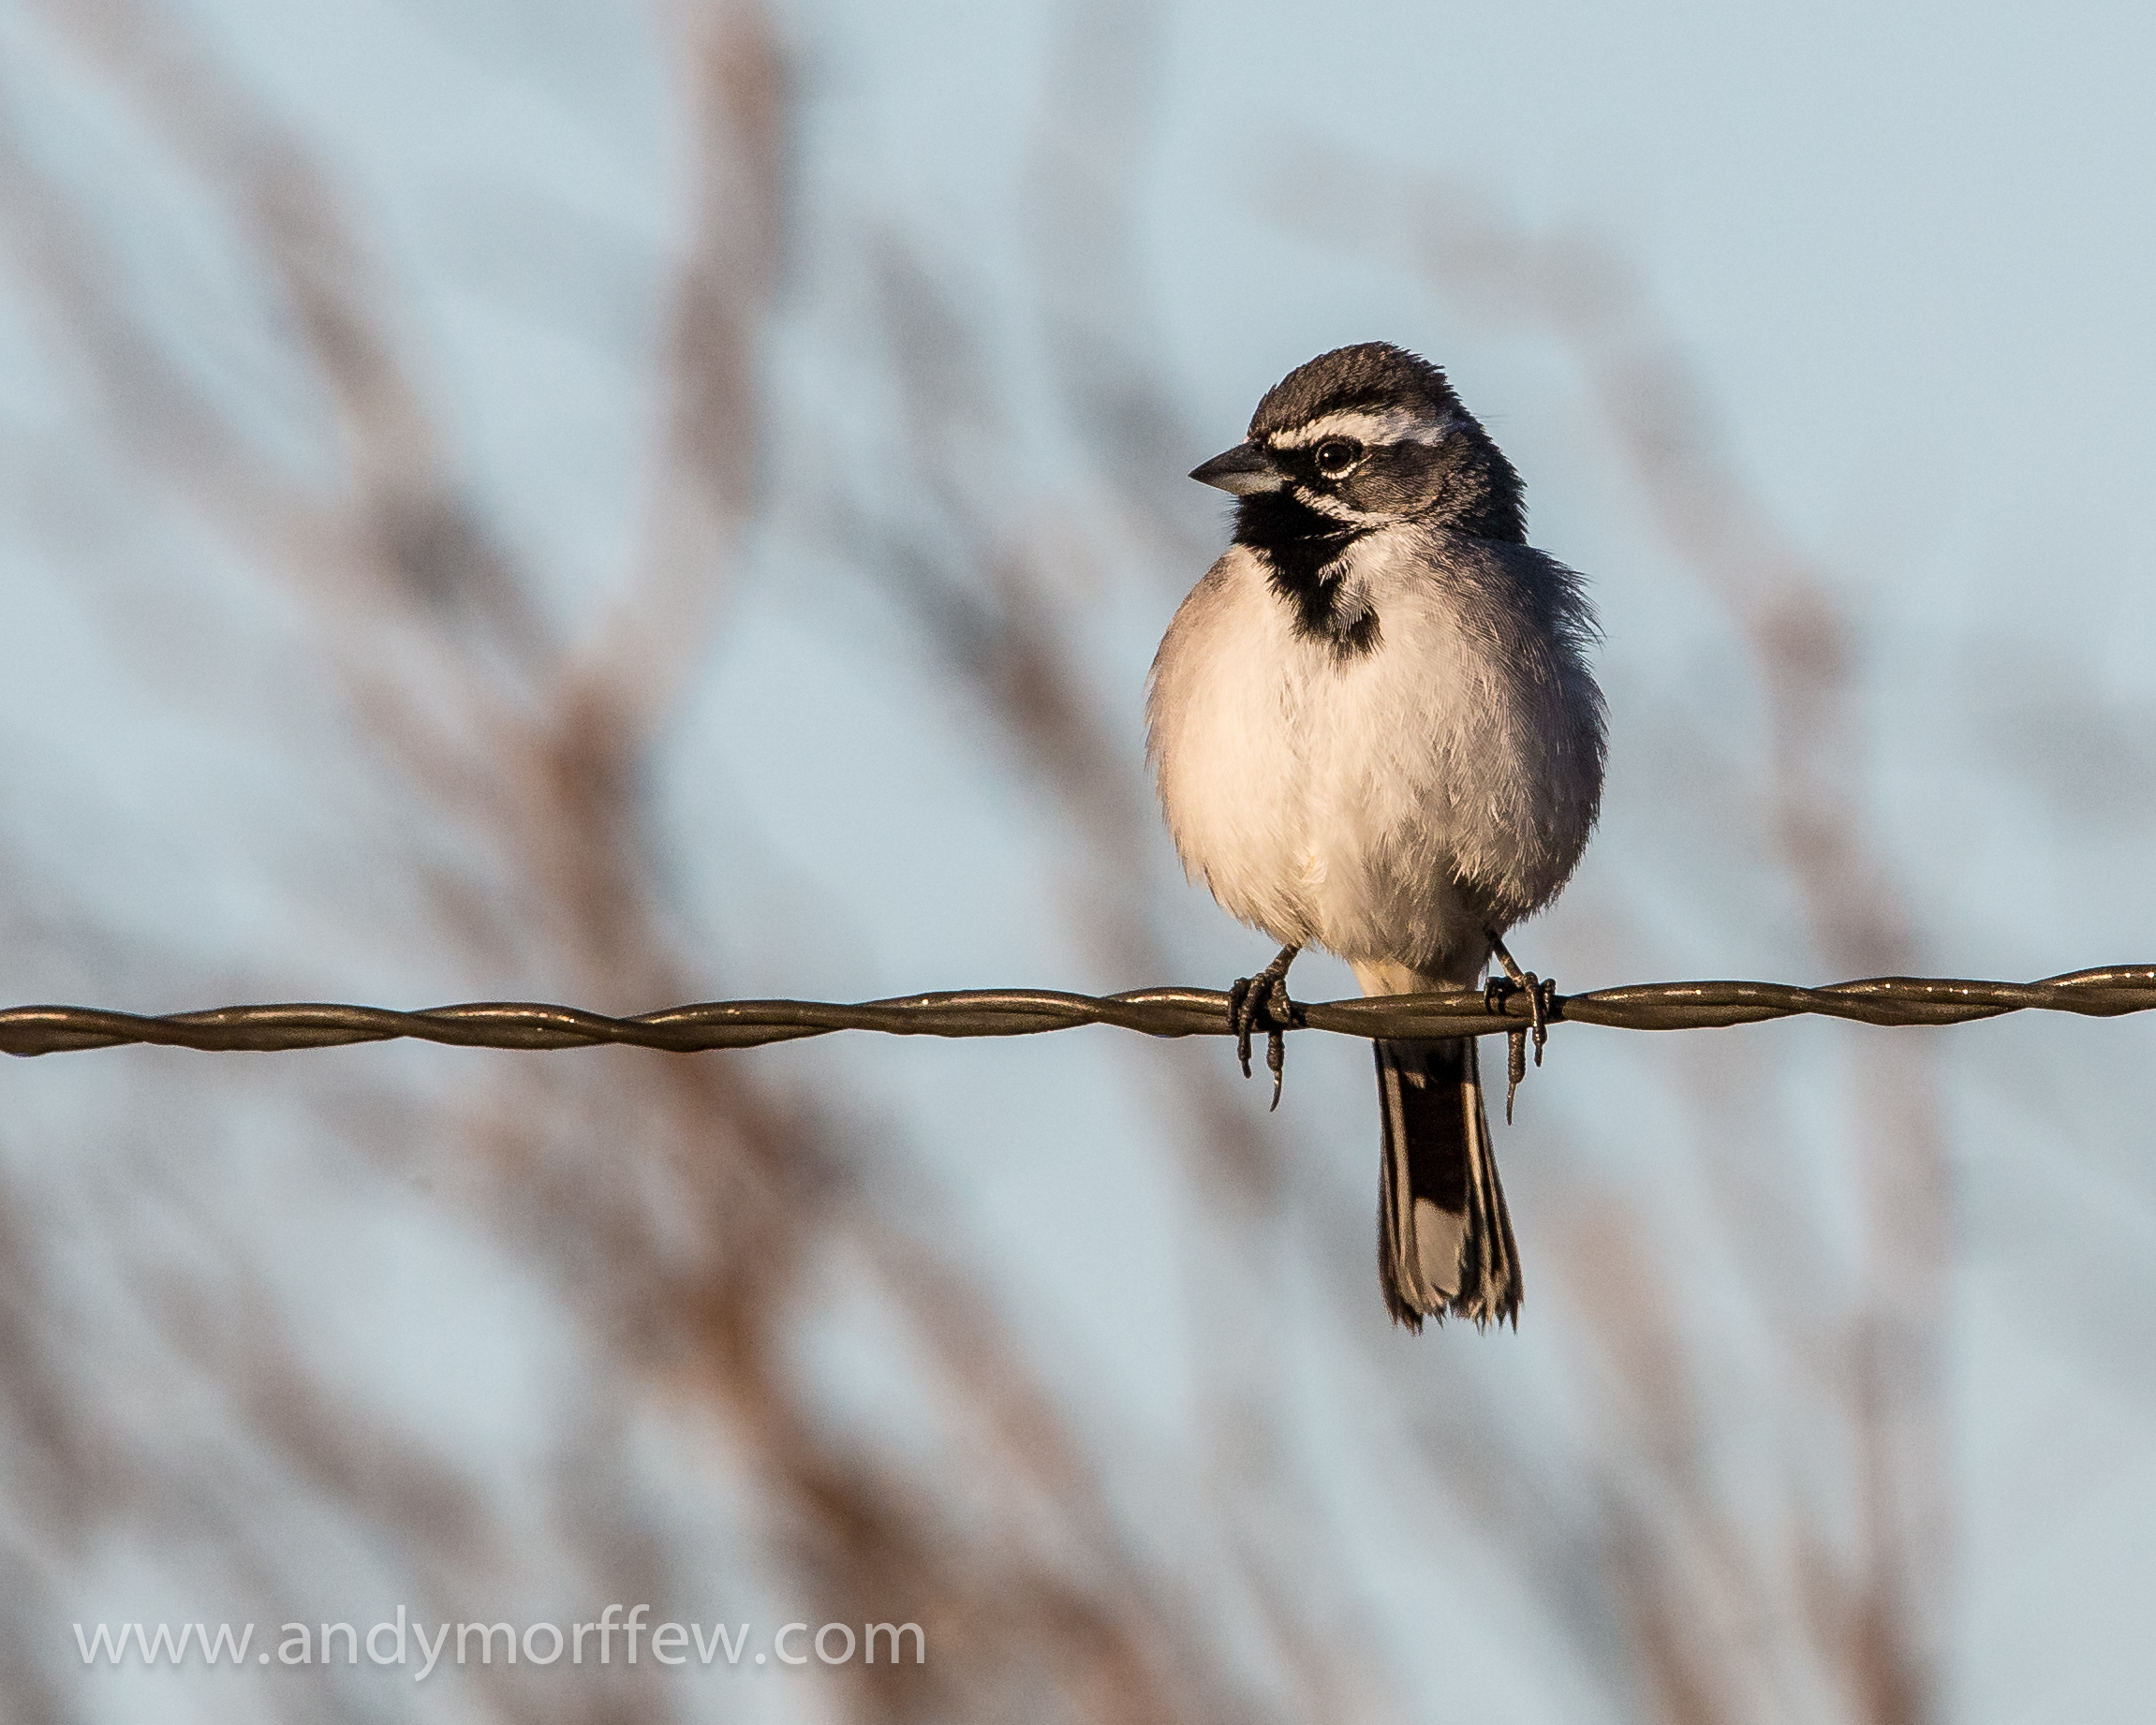
nature, branch, winter, bird, wildlife, beak, fauna, twig, close up, vertebrate, sparrow, andymorffew, morffew, naturethroughthelens, eiap, avianexcellence, americansparrows, blackthroatedsparrow, brambling, house sparrow, old world flycatcher, perching bird, emberizidae